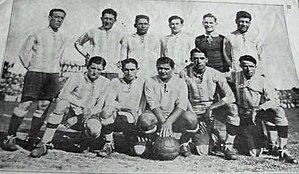
L'équipe d'Argentine de football participe à sa 9ᵉ Copa América lors de l'édition 1925 qui se tient à Buenos Aires en Argentine du 29 novembre au 25 décembre 1925.